Twisted Nightmare

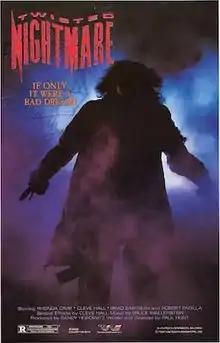
Theatrical poster

Twisted Nightmare is a 1988 American supernatural slasher film written and directed by Paul Hunt and starring Rhonda Gray, Cleve Hall, and Robert Padilla. Its plot follows a group of young people who return to a summer camp they attended in their youth, and are killed off by a hulking killer.